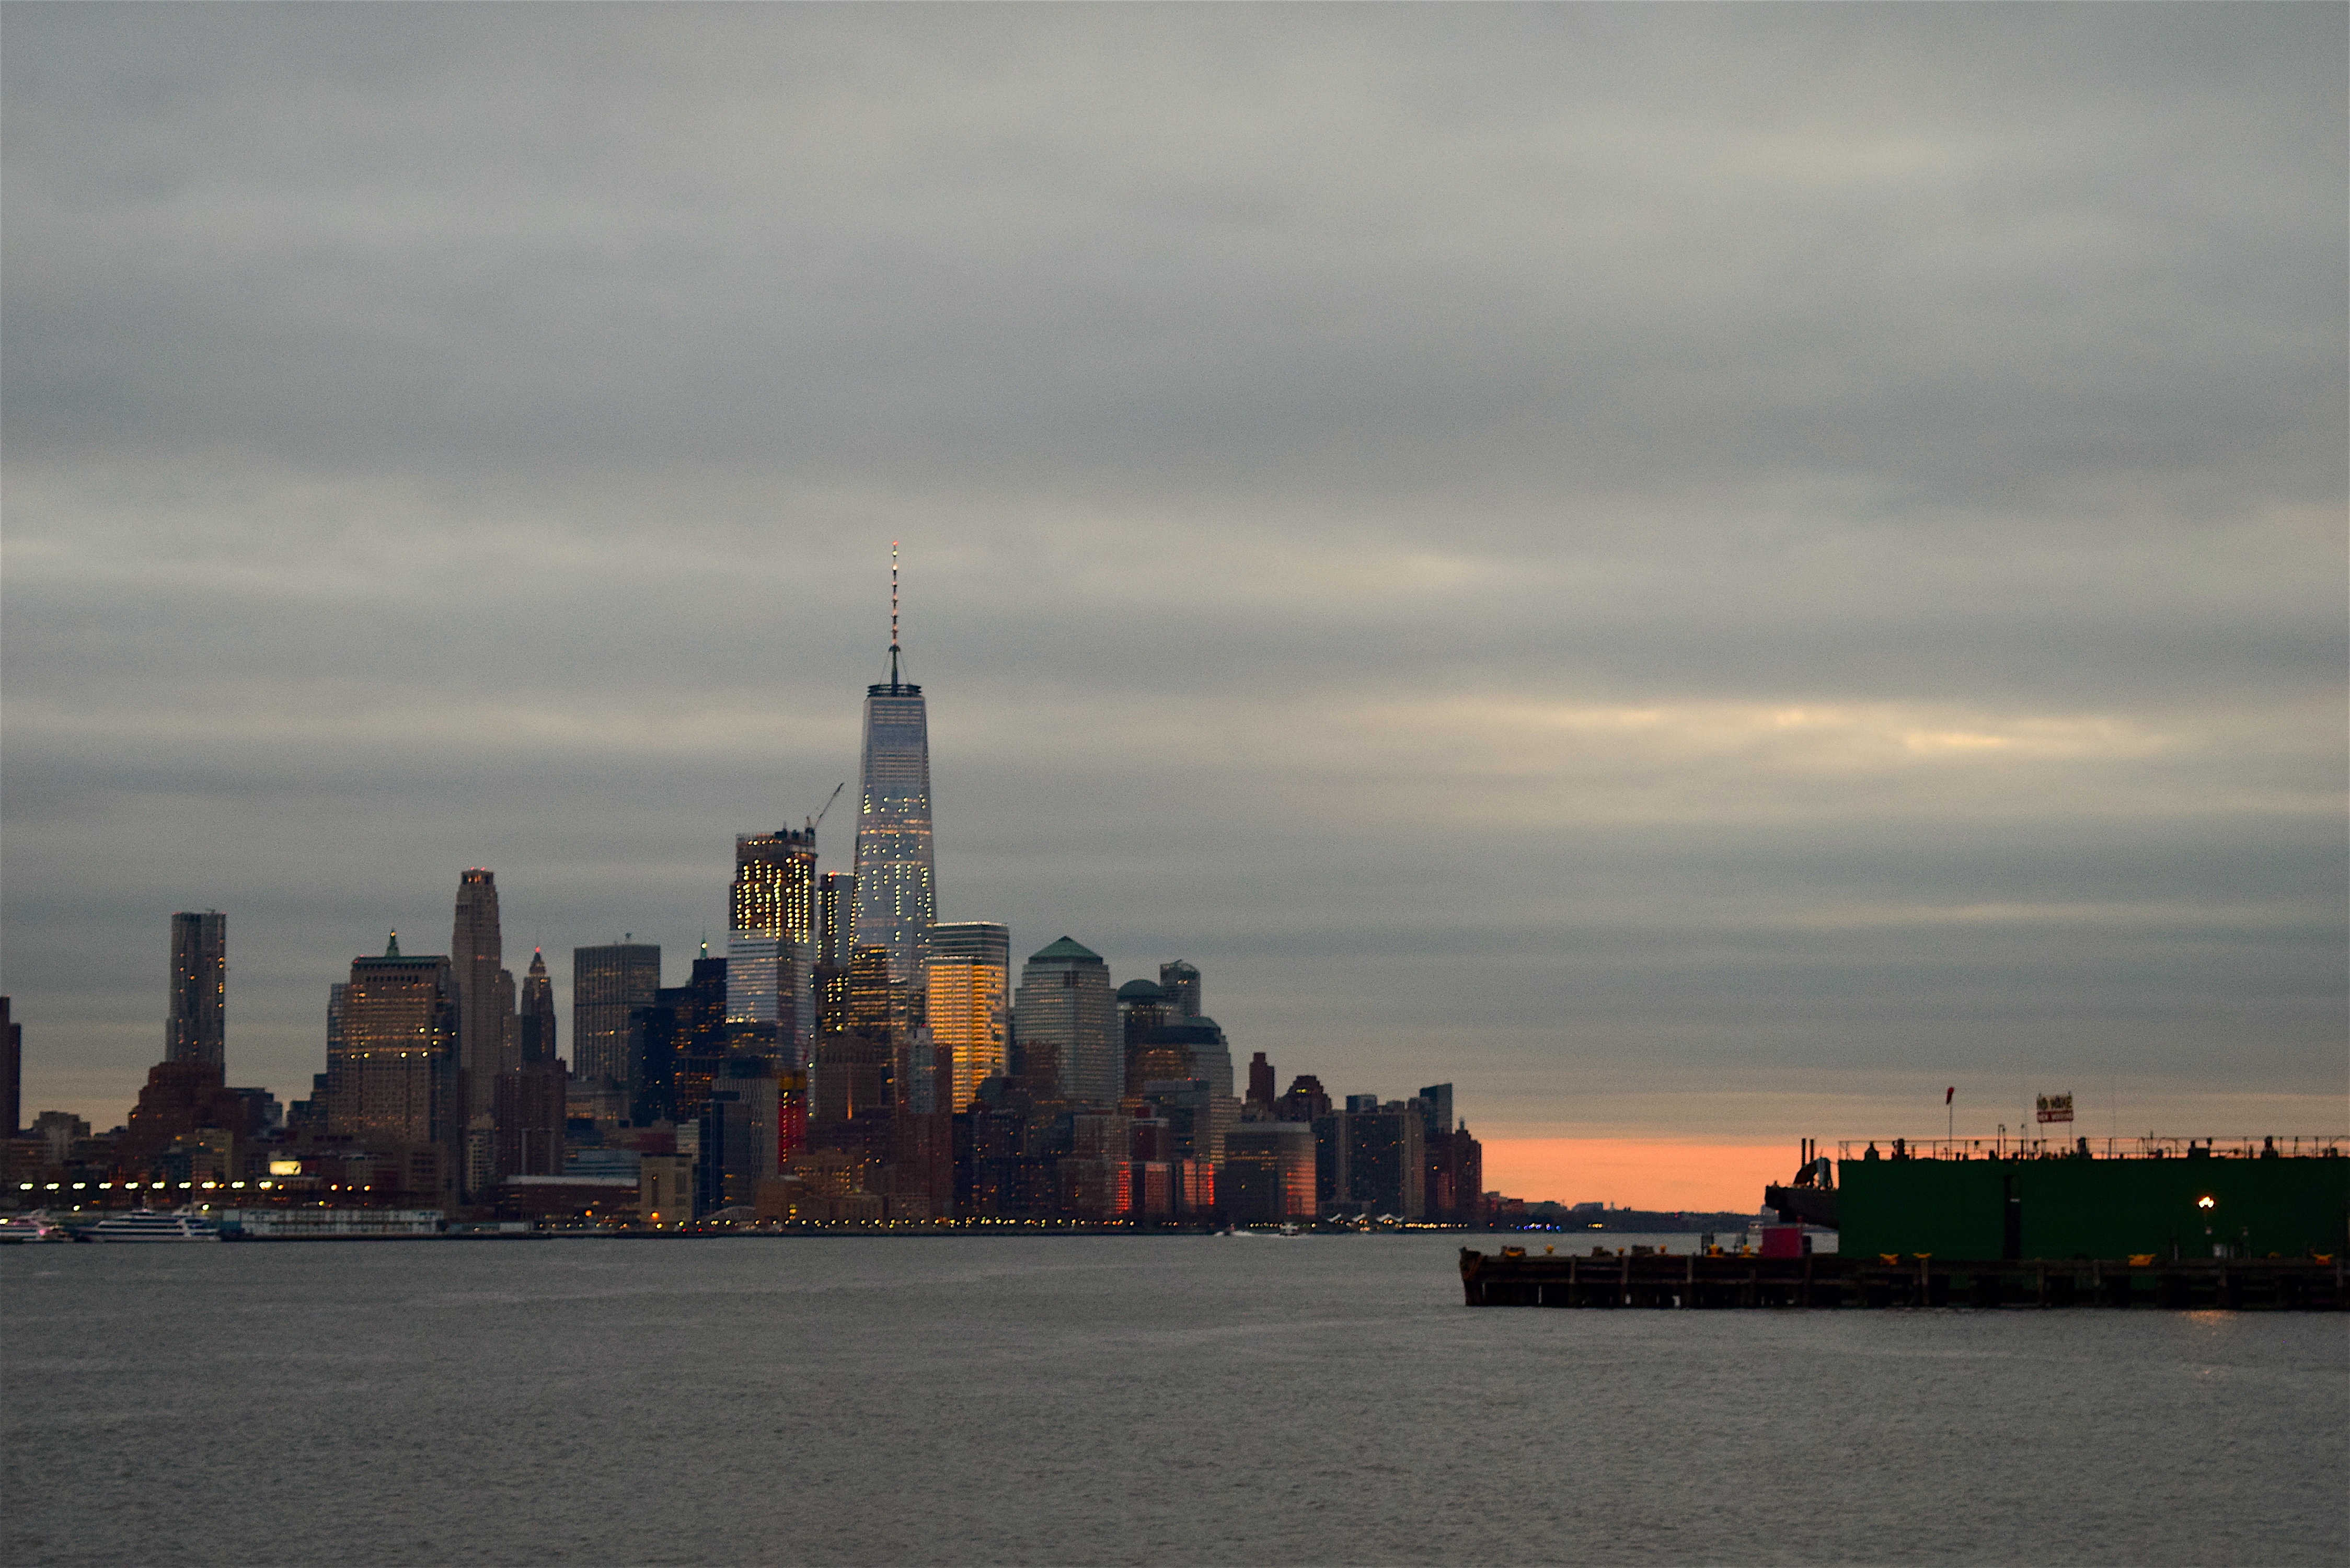
sea, coast, horizon, cloud, architecture, sky, sunrise, sunset, skyline, night, morning, building, dawn, city, skyscraper, urban, new york, river, manhattan, new york city, cityscape, downtown, travel, dusk, evening, twilight, reflection, vehicle, tower, nyc, america, bay, harbor, metropolitan, tourism, lights, clouds, new, york, metropolis, new york skyline, city skyline, new york city skyline, manhattan skyline, new york night, nyc skyline, hudson river, urban area, human settlement, atmosphere of earth